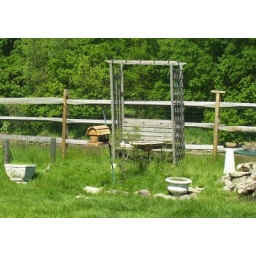
Notice the Little Miami river below the fence line..